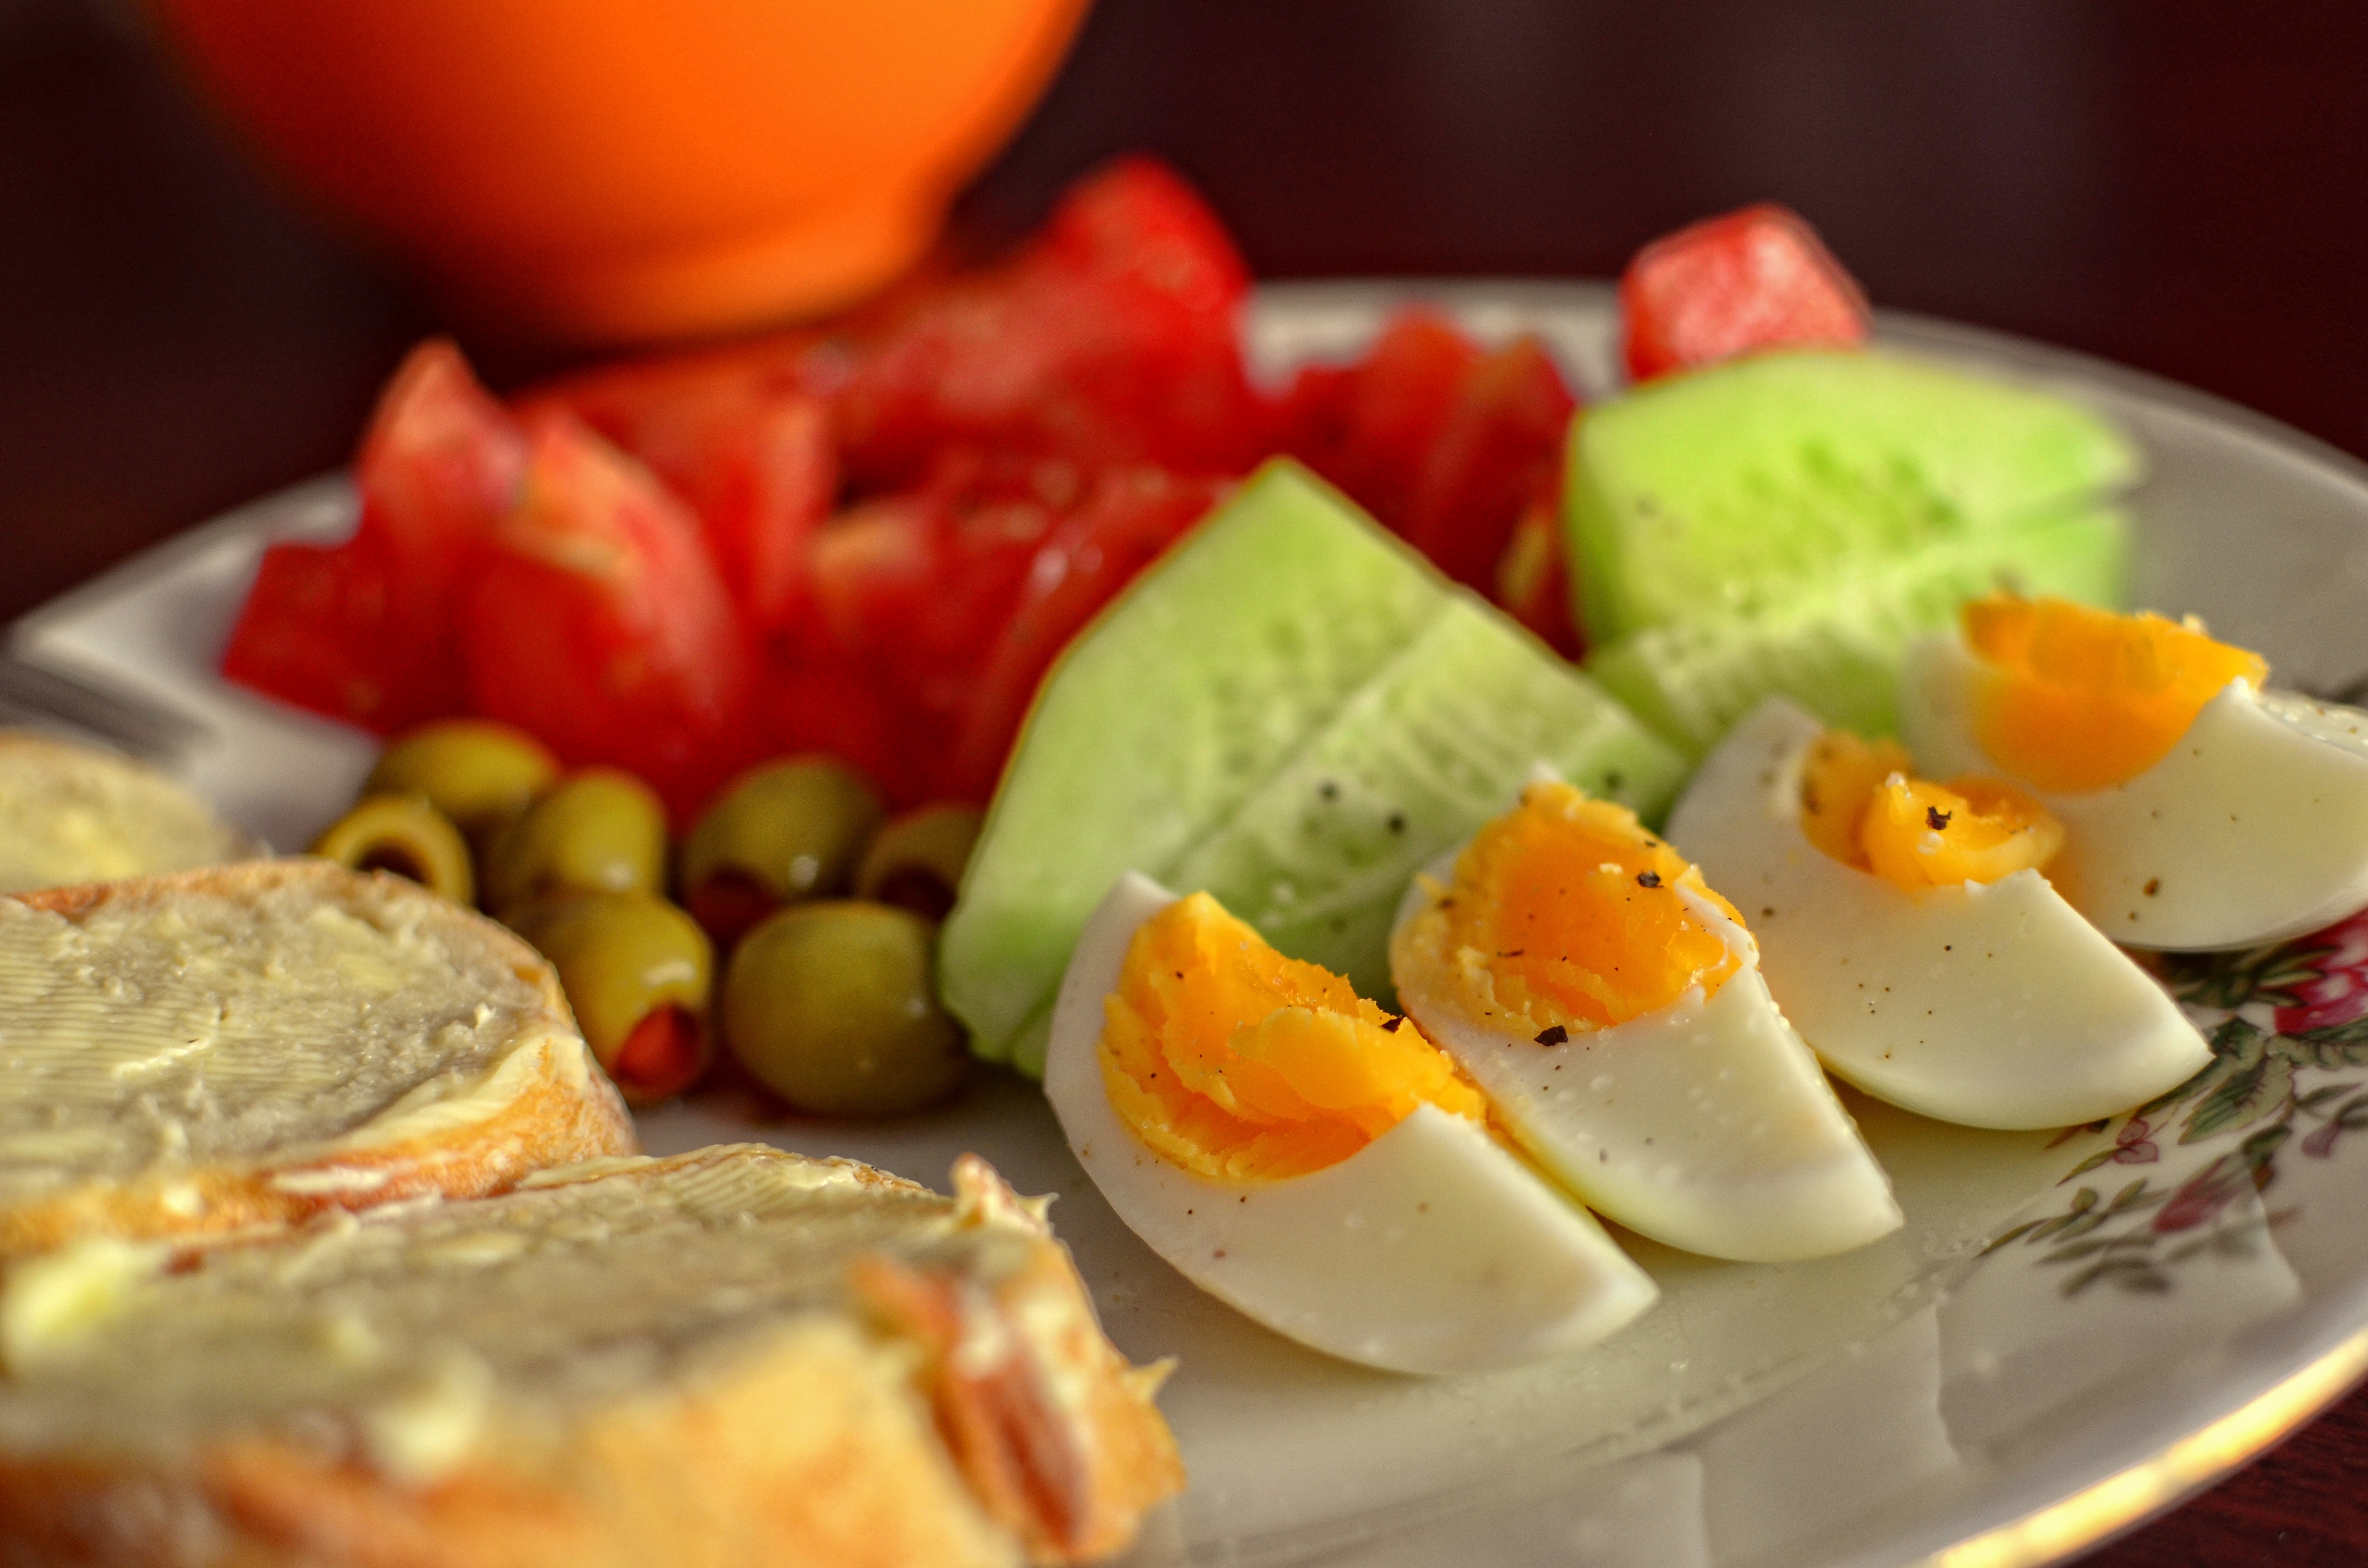
dish, meal, food, salad, produce, vegetable, breakfast, healthy, cuisine, bread, egg, tomato, vegetables, cucumber, hors d oeuvre